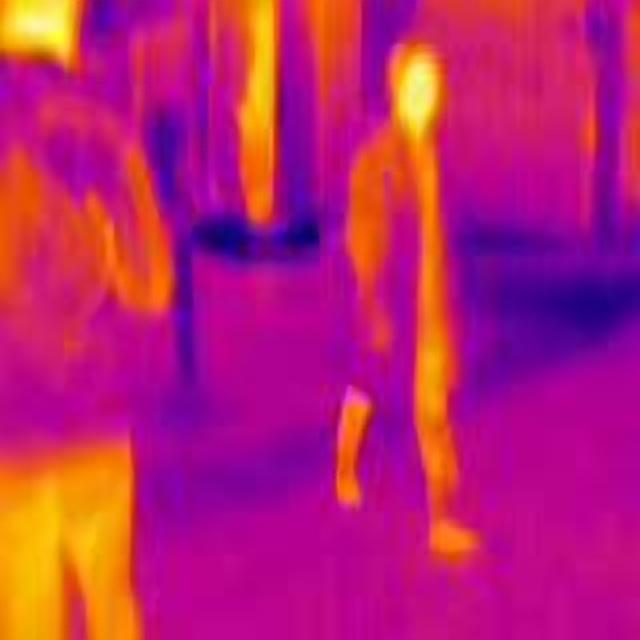
Detected objects:
label: person
label: person